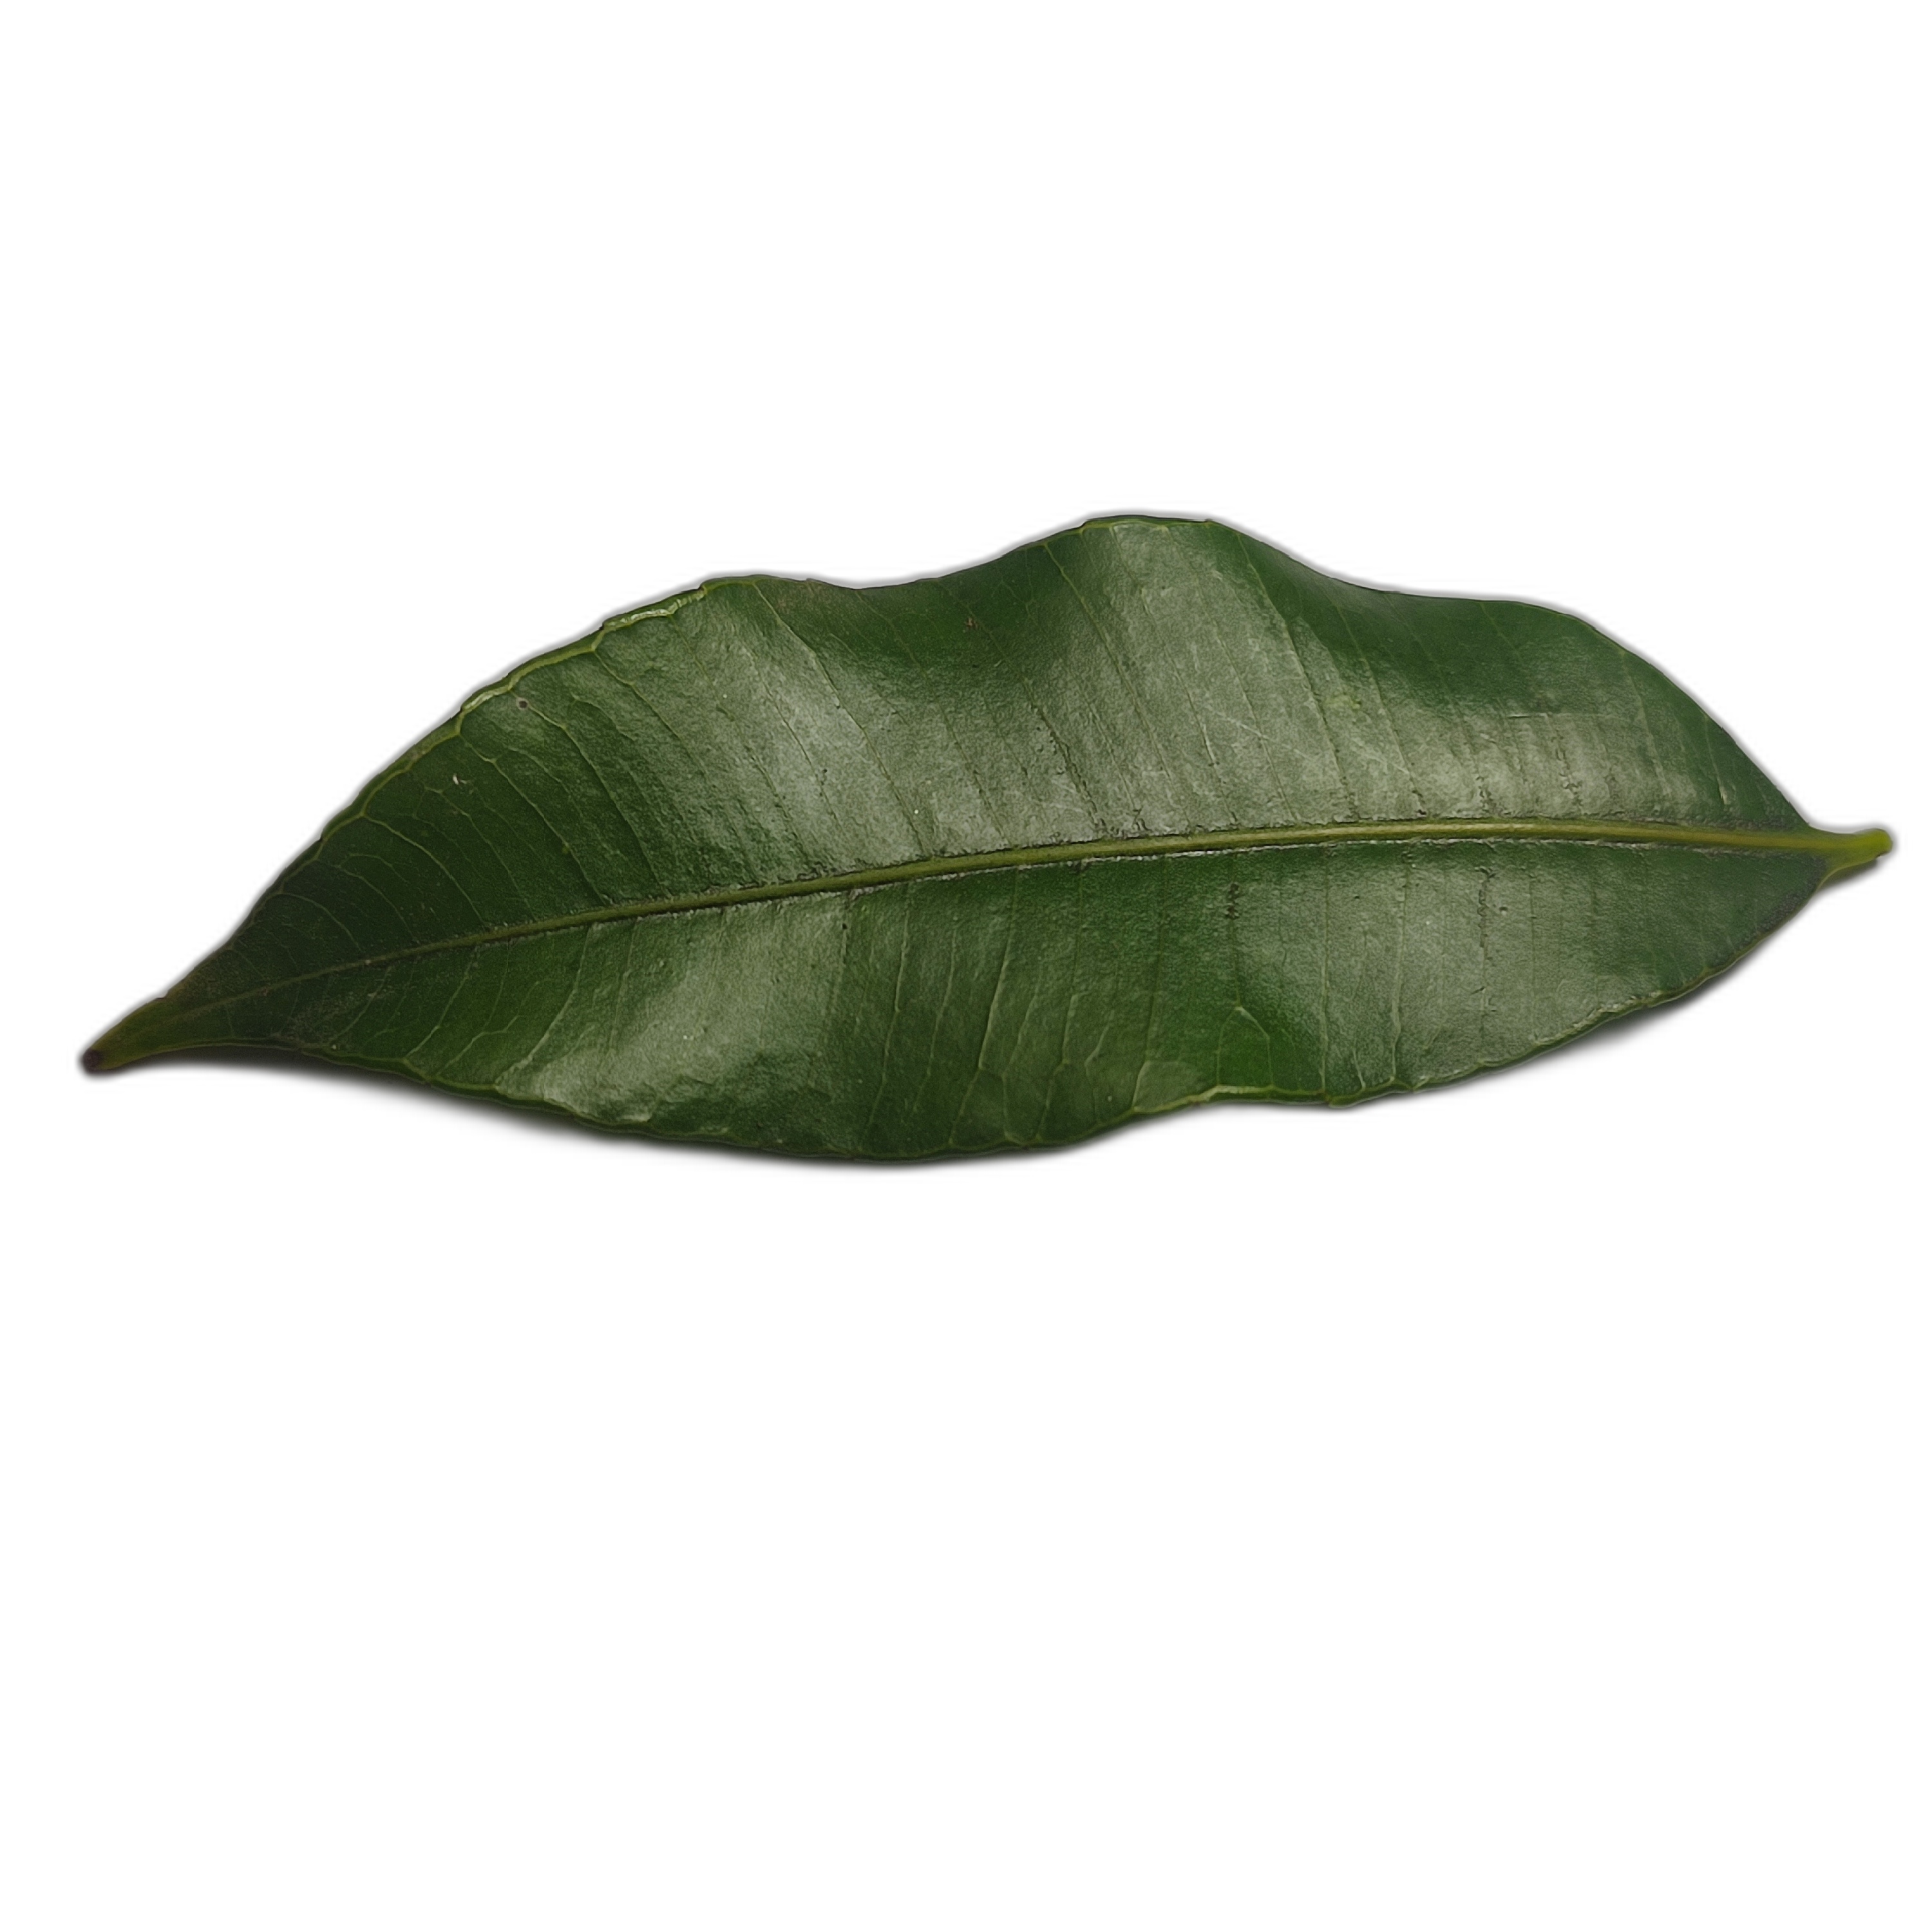
Label: healthy